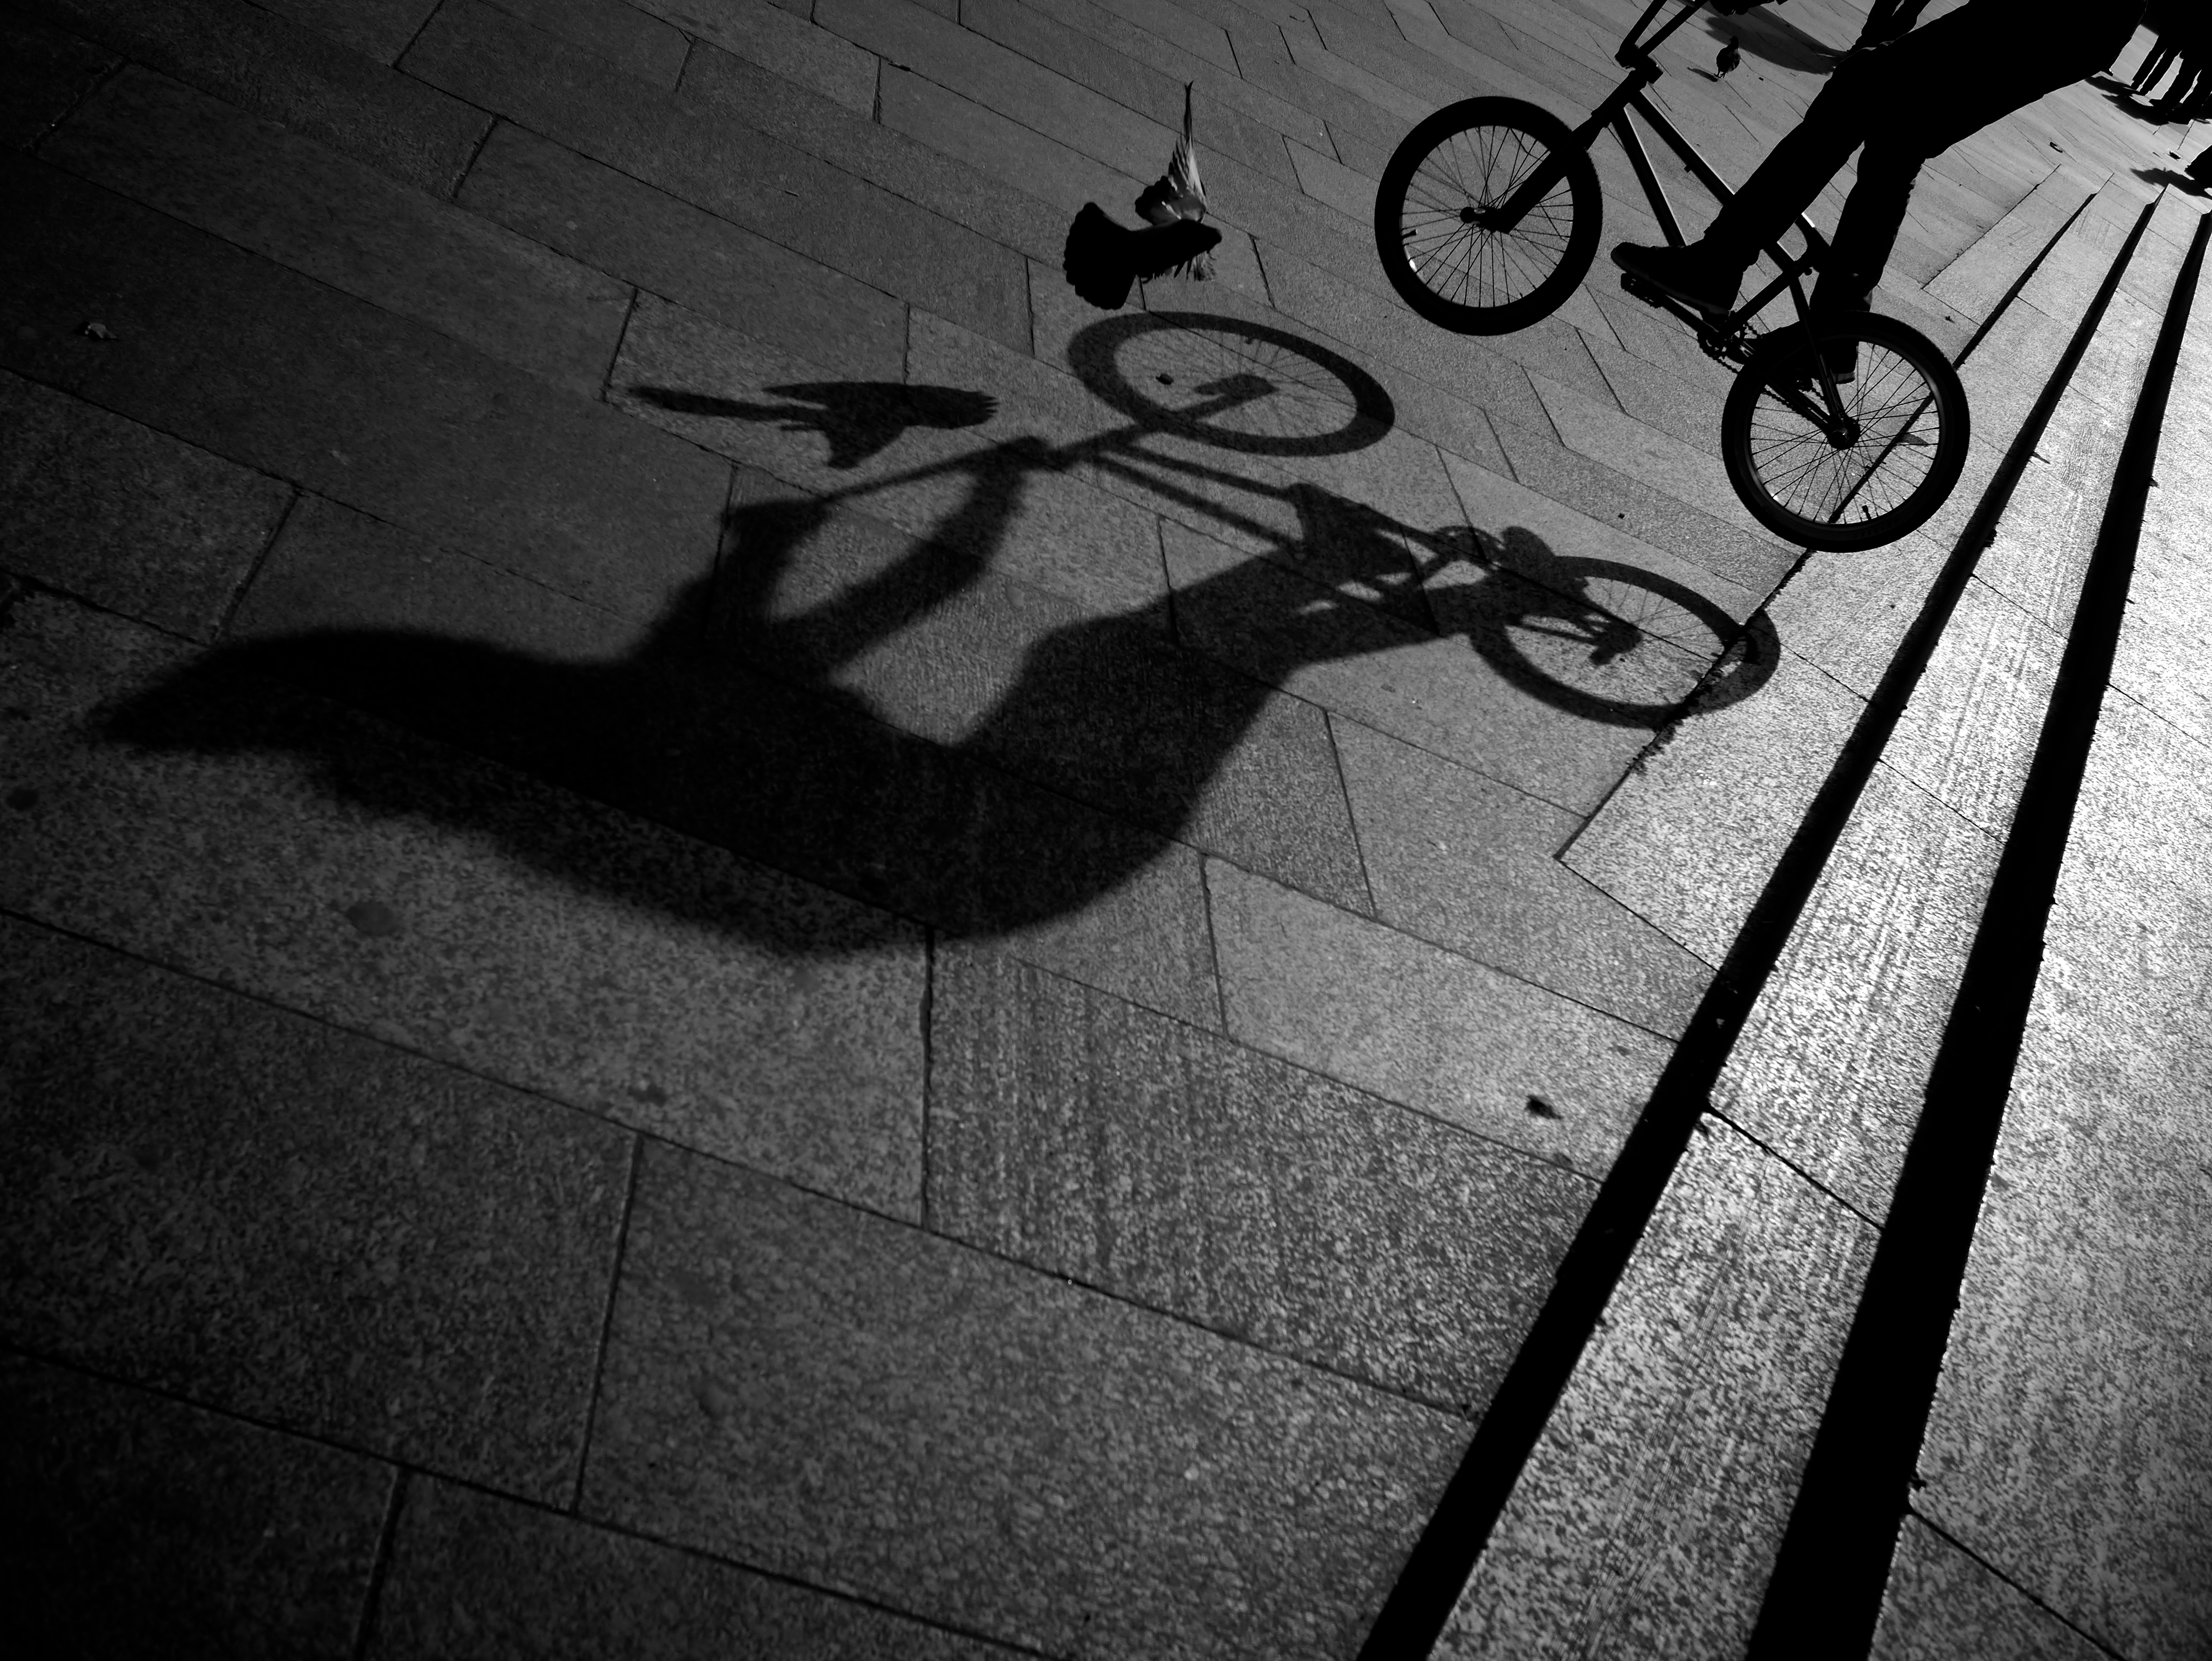
silhouette, light, black and white, white, street, photography, ebook, line, color, shadow, training, darkness, black, monochrome, streetphotography, flickr, thomas, video, olympus, omd, fuji, shape, leica, emotion, monochrom, leuthard, hcb, thomasleuthard, monochrome photography, film noir